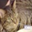
Label: cat